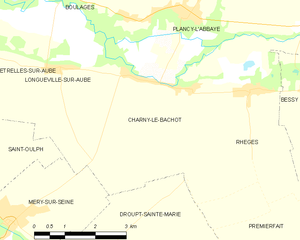
Carte des communes françaises: Charny-le-Bachot